Clear Lake AVA

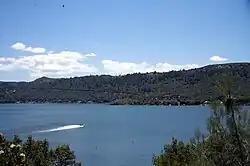
Clear Lake with surrounding terrain.

Clear Lake is an American Viticultural Area (AVA) located in Lake County, California. It was established on June 7, 1984 by Bureau of Alcohol, Tobacco and Firearms (ATF), Treasury after reviewing the petition submitted by three of the grape-growers and winery owners located in an area surrounding the watershed of Clear Lake in southwestern Lake County. The petition requested the viticultural area to be named "Clear Lake."